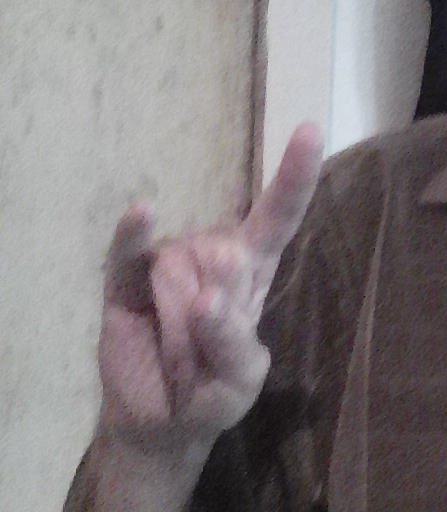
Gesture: rock